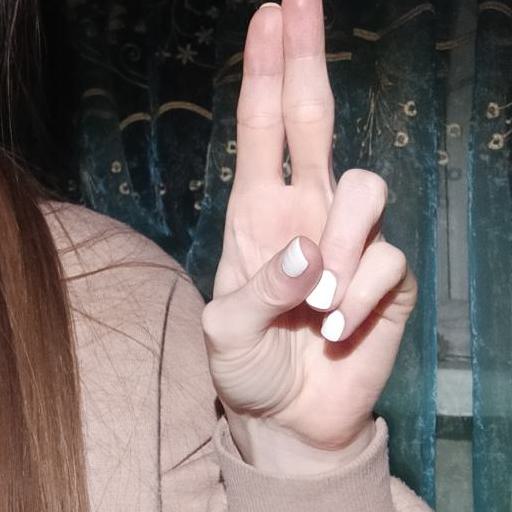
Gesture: two_up